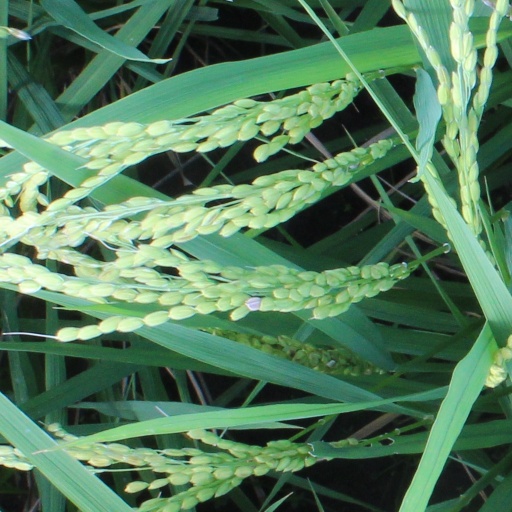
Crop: rice